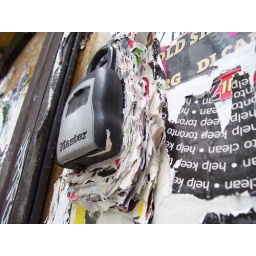
A lock on a door with more than 20 layers of poster paper in between.